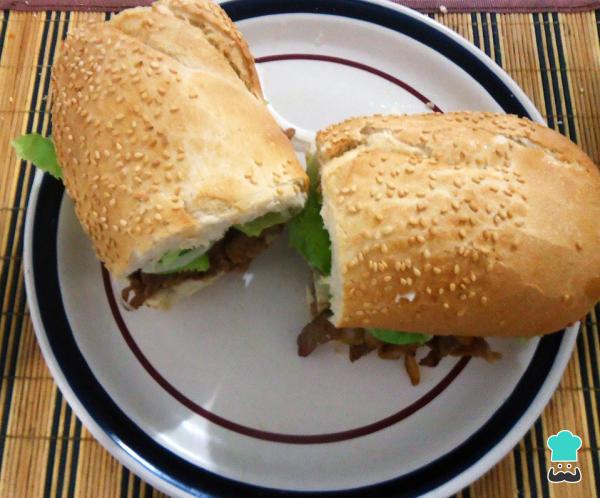
0¡Y listo! Ya tenemos nuestra deliciosa baguette de carne y queso para disfrutar durante el desayuno. Si te ha gustado, no olvides dejar tu comentario. ¡Buen provecho!